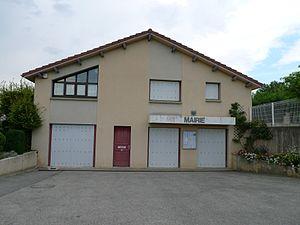
Mairie de Saint-Vincent-la-Commanderie - Drôme - France
Saint-Vincent-la-Commanderie est une commune française située dans le département de la Drôme en région Auvergne-Rhône-Alpes.